50/50 (2011 film)

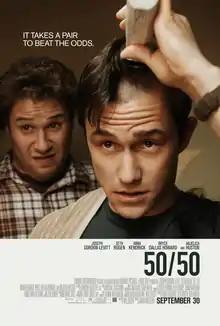
Theatrical release poster

50/50 is a 2011 American comedy-drama film directed by Jonathan Levine, written by Will Reiser, and starring Joseph Gordon-Levitt, Seth Rogen, Anna Kendrick, Bryce Dallas Howard, and Anjelica Huston. The film is loosely inspired by Reiser's own experience with cancer, with Gordon-Levitt’s character Adam based on Reiser himself. It was filmed from February to March 2010.